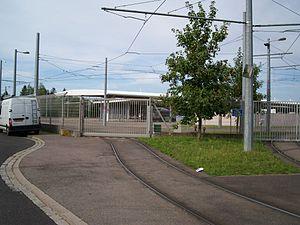
Dépôt Elsau
La ligne B du réseau de transports en commun de l'Eurométropole de Strasbourg est une ligne de tramway. Exploitée par la Compagnie des transports strasbourgeois, il s'agit de la plus longue ligne de tramway de l'agglomération.
La ligne F du réseau de transports en commun de l'Eurométropole de Strasbourg est une ligne de tramway. Exploitée par la Compagnie des transports strasbourgeois, il s'agit de la sixième ligne du nouveau tramway de l'agglomération.